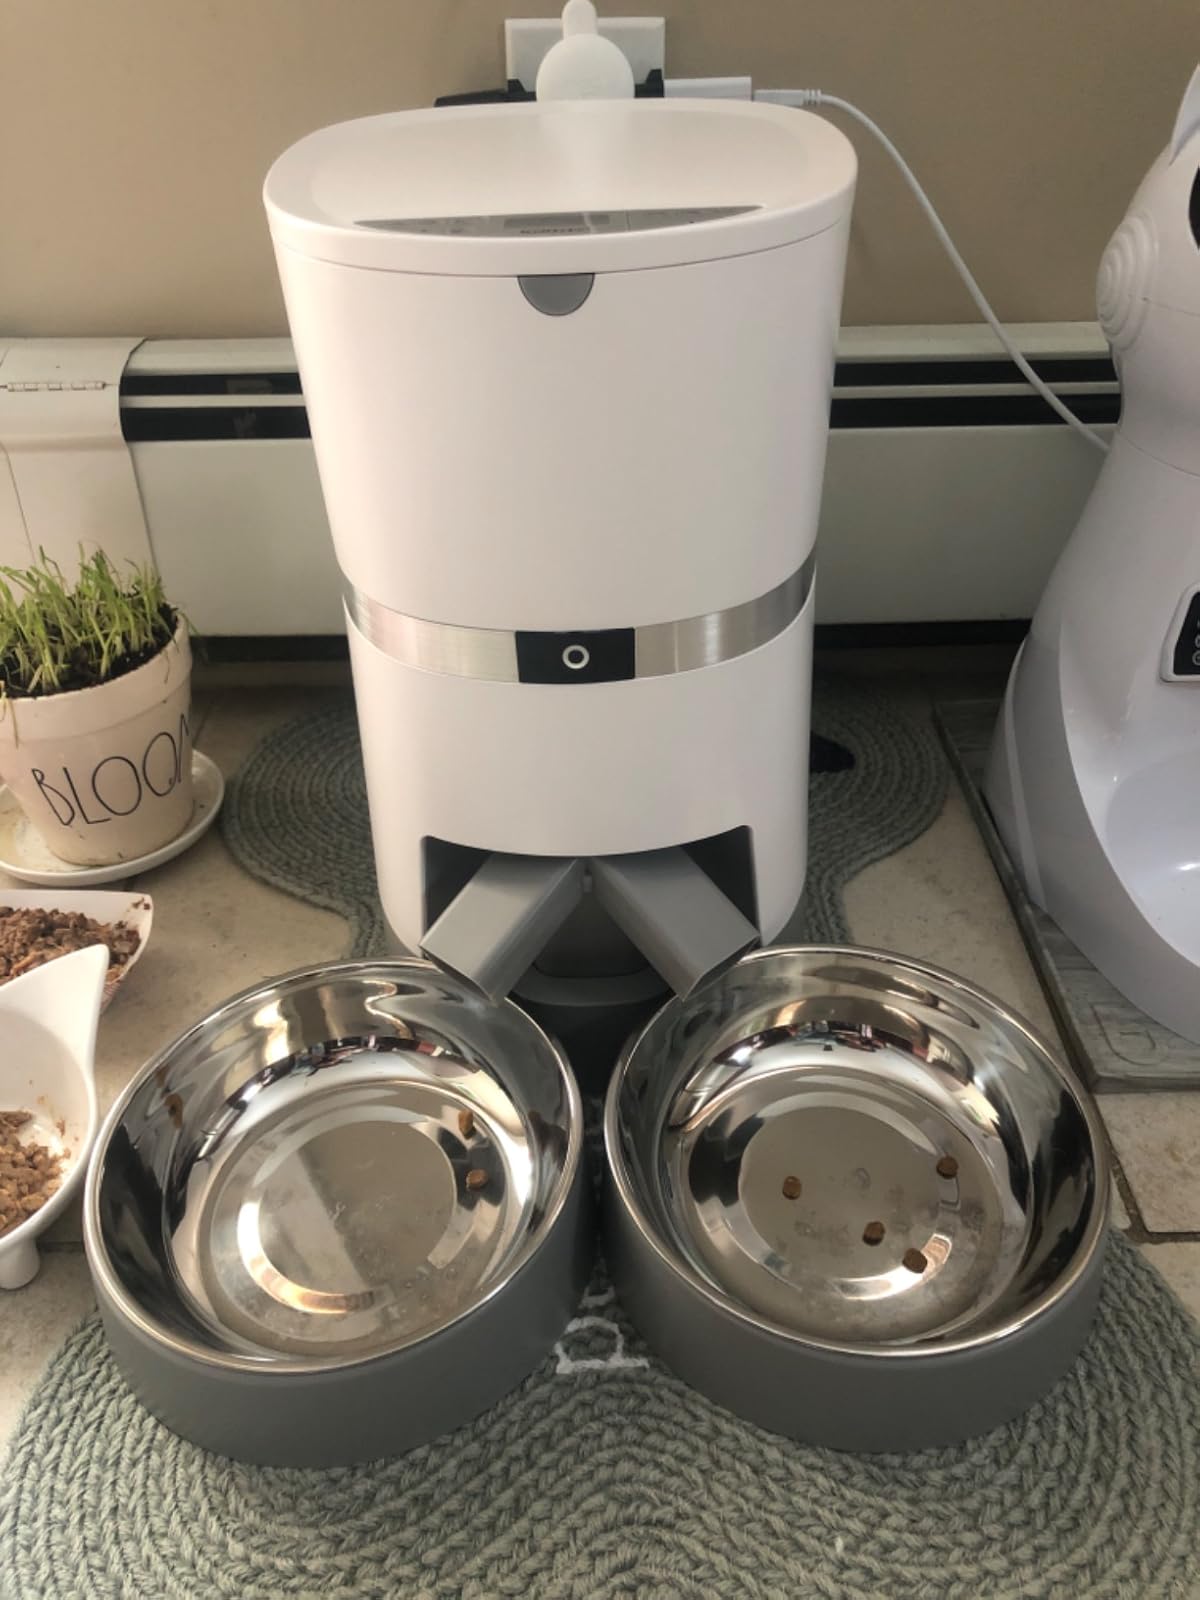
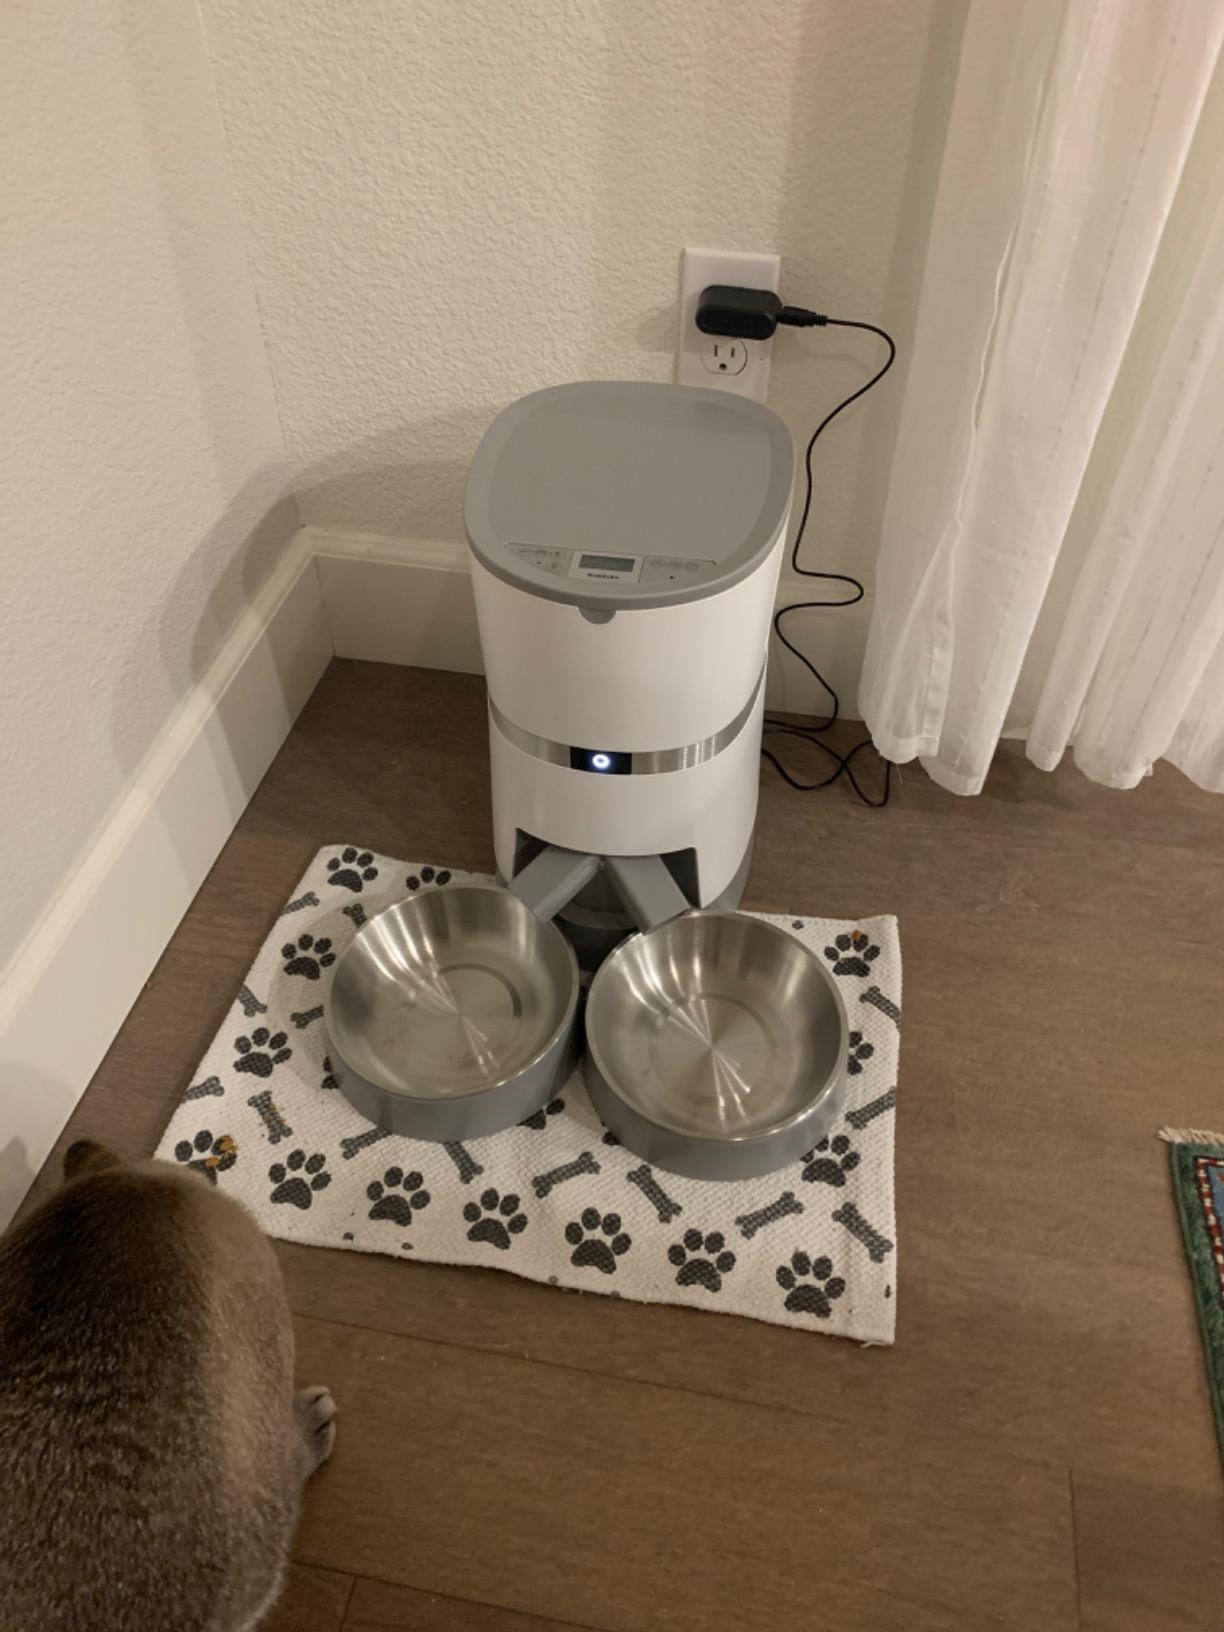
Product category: items_feeder
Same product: yes